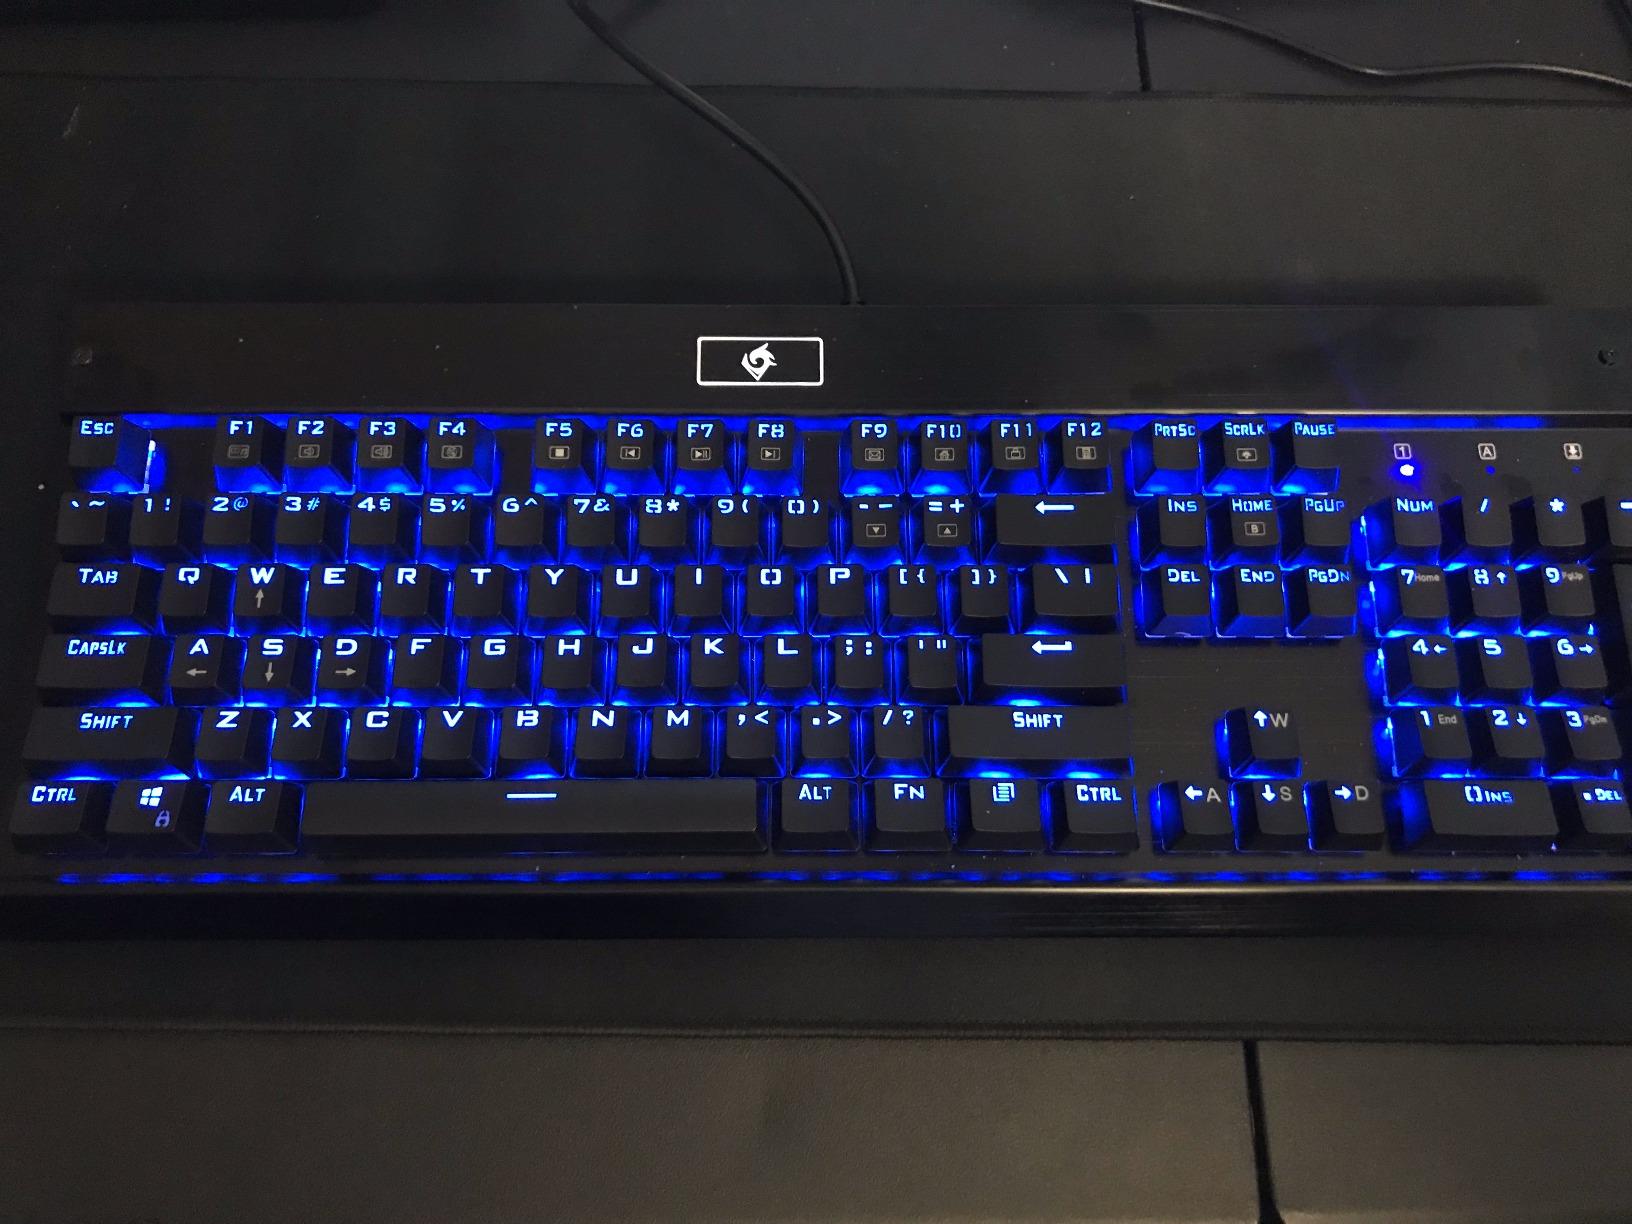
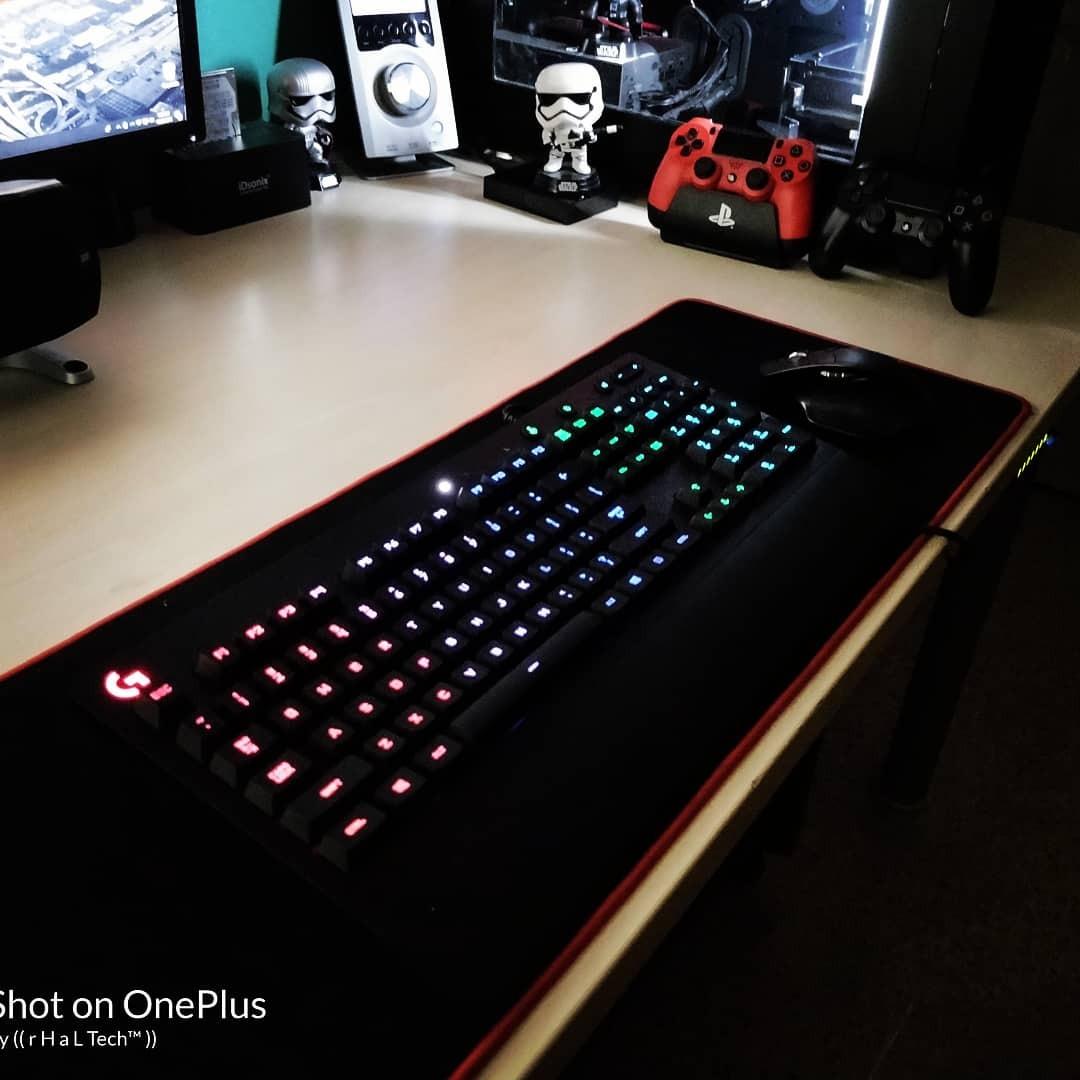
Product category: keyboard
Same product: no